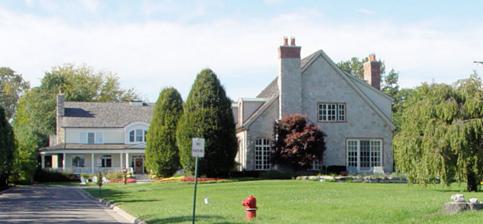
Building: Paul Harvey Deming House
Country: Canada
Year built: 1907
Historic house in Michigan, United States United States historic place Paul Harvey Deming House U.S. National Register of Historic Places Michigan State Historic Site Houses on the Paul Harvey Deming property, 2009 Show map of Michigan Show map of the United States Location 111 Lake Shore Rd., Grosse Pointe Farms, Michigan Coordinates 42°23′30″N 82°53′40″W / 42.39167°N 82.89444°W / 42.39167; -82.89444 Built 1907 Architectural style Tudor Revival Demolished 1997 NRHP reference No. 96000811 Significant dates Added to NRHP July 25, 1996 Designated MSHS October 17, 1996 The Paul Harvey Deming House (also known as "Cherryhurst") was a private residence located at 111 Lake Shore Rd. in Grosse Pointe Farms, Michigan .  It was listed on the National Register of Historic Places and designated a Michigan State Historic Site in 1996 and demolished in 1997. History The Paul Harvey Deming House, built in 1907, was one of the first year-round residences constructed in Grosse Pointe Farms. It was built in the site of some of the first of the area's summer cottages, built in the late 1800s.  The lot on which the house was built is a long and narrow lakefront property, measuring 150 feet (46 m) wide and 614 feet (187 m) deep. Paul Harvey Deming Paul Harvey Deming Paul Harvey Deming was born in Cleveland, Ohio on June 19, 1874.  His father was one of the earliest residents of that city and the directing head of the George Worthington Company. He attended school in Cleveland as well as Cornell University before entering the business of automobile manufacturing with the White Motor Company , manufacturer of the White Steamer. In 1904, Deming married Helen Smith of Detroit, and in 1905, he left Cleveland to become vice-president of the American State Bank of Detroit, the position he held when this house was built. Deming stayed with American until 1919, when he joined House Financing Corporation of Detroit. Deming was also Chairman of the Board of the George Worthington Company. Description The house (link to view) was a 15000 square foot, two-and-a-half-story Tudor Revival built in the shape of a U. The exterior of the house was covered with stucco , with decorative half-timbers typical of Tudor architecture in the gables. The main entrance, on one side of the U, was covered by a porte-cochere . The roof consisted of intersecting gables, steeply pitched. The house sat on the rear half of the lot, and was reached by a private drive from Lakeshore Road.  The grounds were well-landscaped. References